Star Wars in other media

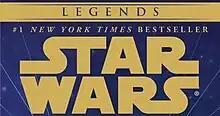
Since April 2014, the "Legends" label has been featured on reprints of Expanded Universe works that fall outside the "Star Wars" franchise canon.

On October 30, 2012, the Walt Disney Company acquired Lucasfilm for (equivalent to about US$B in due to inflation). Subsequently, Lucasfilm formed the "Lucasfilm Story Group", which was established to keep track of and define the canon and unify the films, comics, and other media. Among its members are Chee, Kiri Hart, and Pablo Hidalgo. To prevent the planned sequel trilogy from being beholden to and restrained by the plotlines of the Expanded Universe works, the choice was made to discard that continuity.